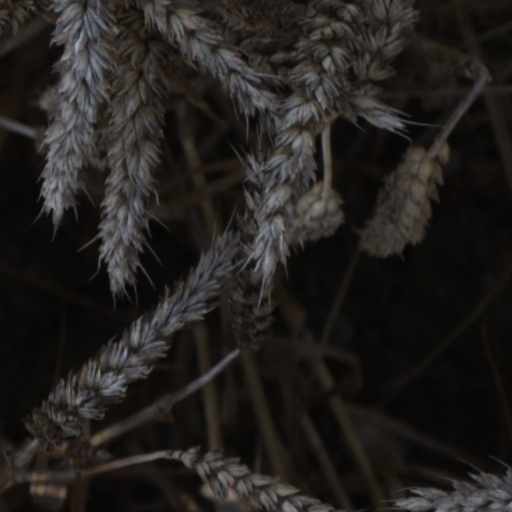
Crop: wheat